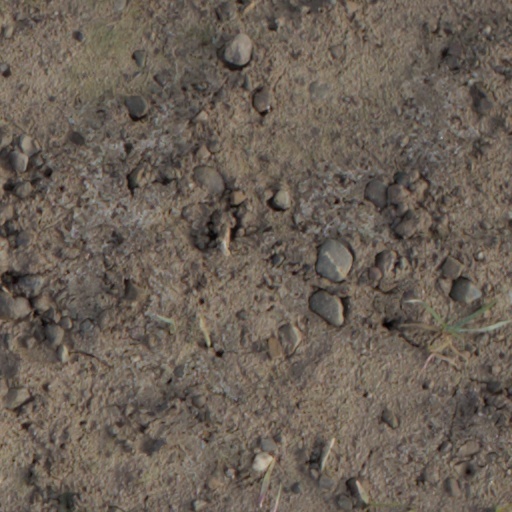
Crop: wheat